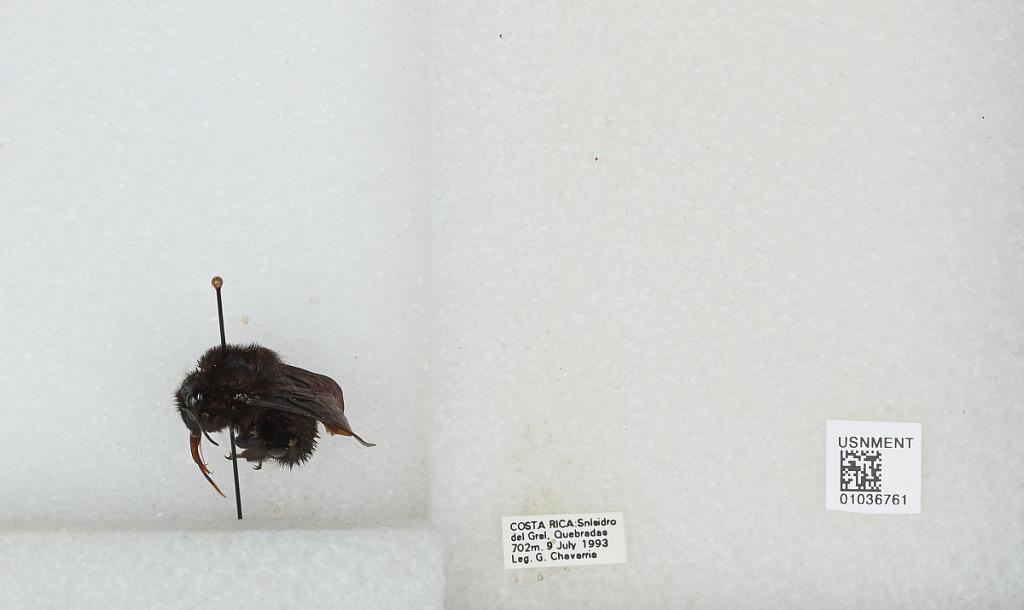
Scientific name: Bombus (Megabombus) pullatus Franklin
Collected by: G. Chavarria
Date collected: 1993-7-9
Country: Costa Rica
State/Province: San Josè
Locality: Quebradas, San Isidro del General